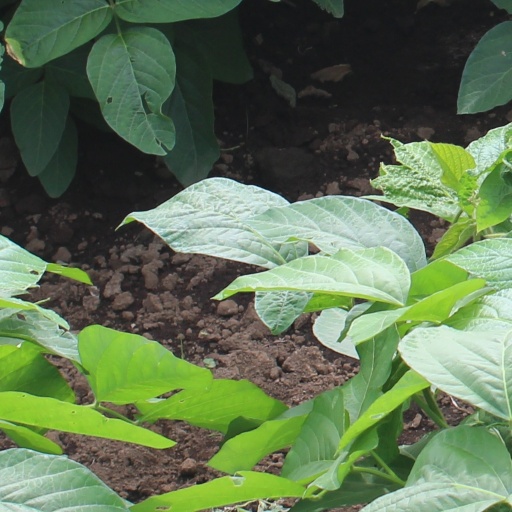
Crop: soybean